Blue Bower

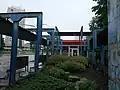
Part of the sheds with a green parterre

Blue Bower (also referred to as promenade, parade or sheds) is a steel structure covering one part of Pražská třída Street in České Budějovice, the Czech Republic. It was established in connection with the construction of today's Prague housing estate. It was built in 1975 according to the designs of architects Alois Hloušek and Ladislav Konopka. It is unique not only in its scope but also in its artistic value. It consists of blue steel columns in the shape of the letter I with garlands and a flat roof lined with wooden slats. At the beginning of 2020, it was decided to demolish it, which happened during the summer holidays.